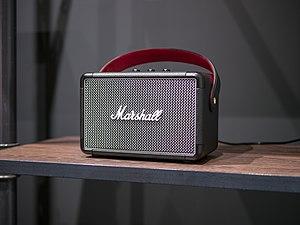
L'entreprise britannique Marshall Amplification est l'un des plus grands fabricants mondiaux d'amplificateurs pour guitare électrique. Elle produit aussi des amplis pour basse, des pédales d'effets, des casques audio, des enceintes, un réfrigérateur et dernièrement un smartphone.